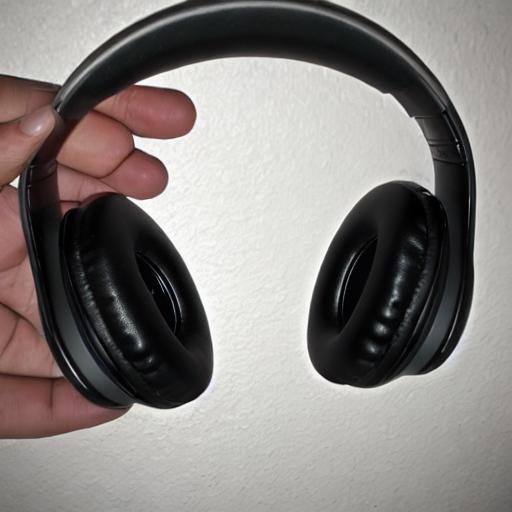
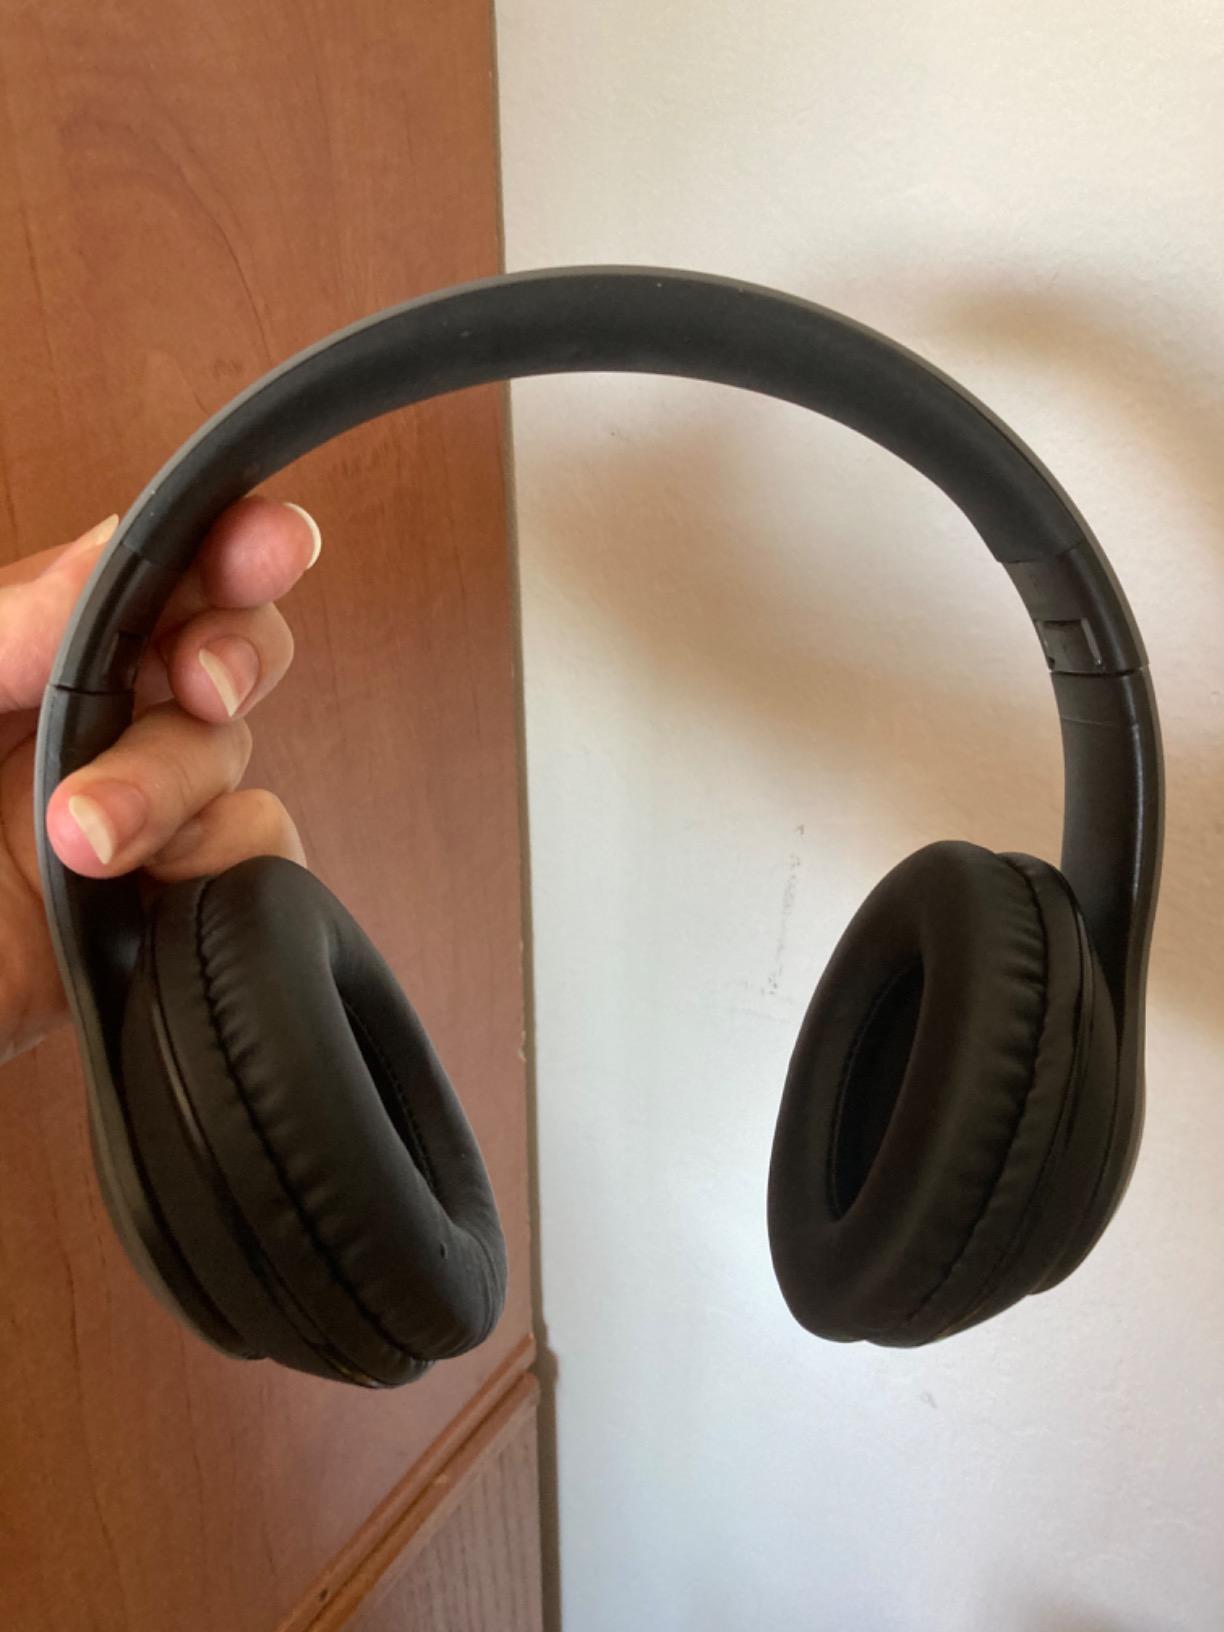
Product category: headphones
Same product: no